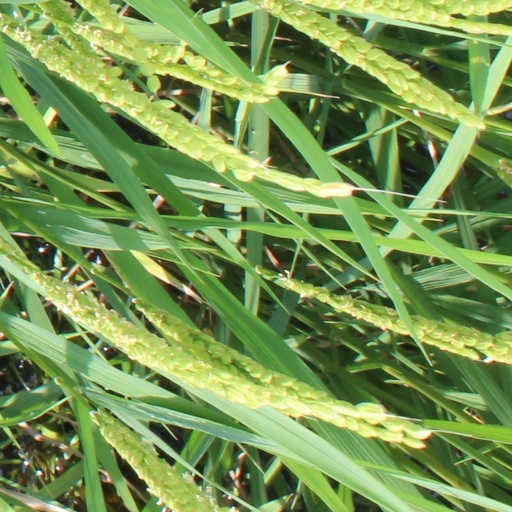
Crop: rice